Database testing

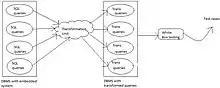
WHODATE approach for SQL statement transformation

While generating test cases for database testing, the semantics of SQL statement need to be reflected in the test cases. For that purpose, a technique called WHite bOx Database Application Technique "(WHODATE)" is used. As shown in the figure, SQL statements are independently converted into GPL statements, followed by traditional white box testing to generate test cases which include SQL semantics.